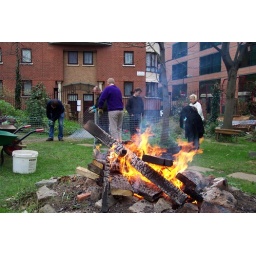
Preparing the ground and building the wildflower bank out of gabions for the south pond in the Phoenix Garden.